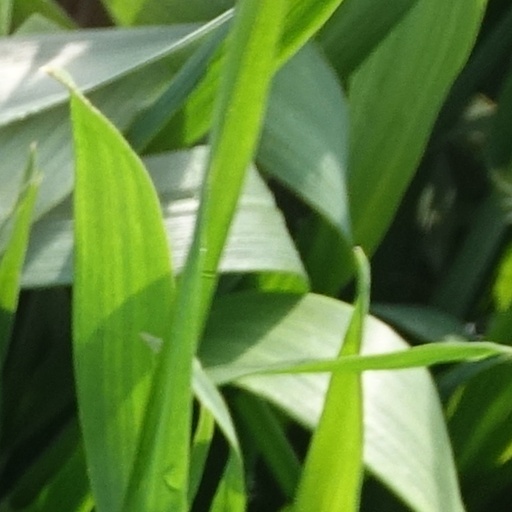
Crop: wheat